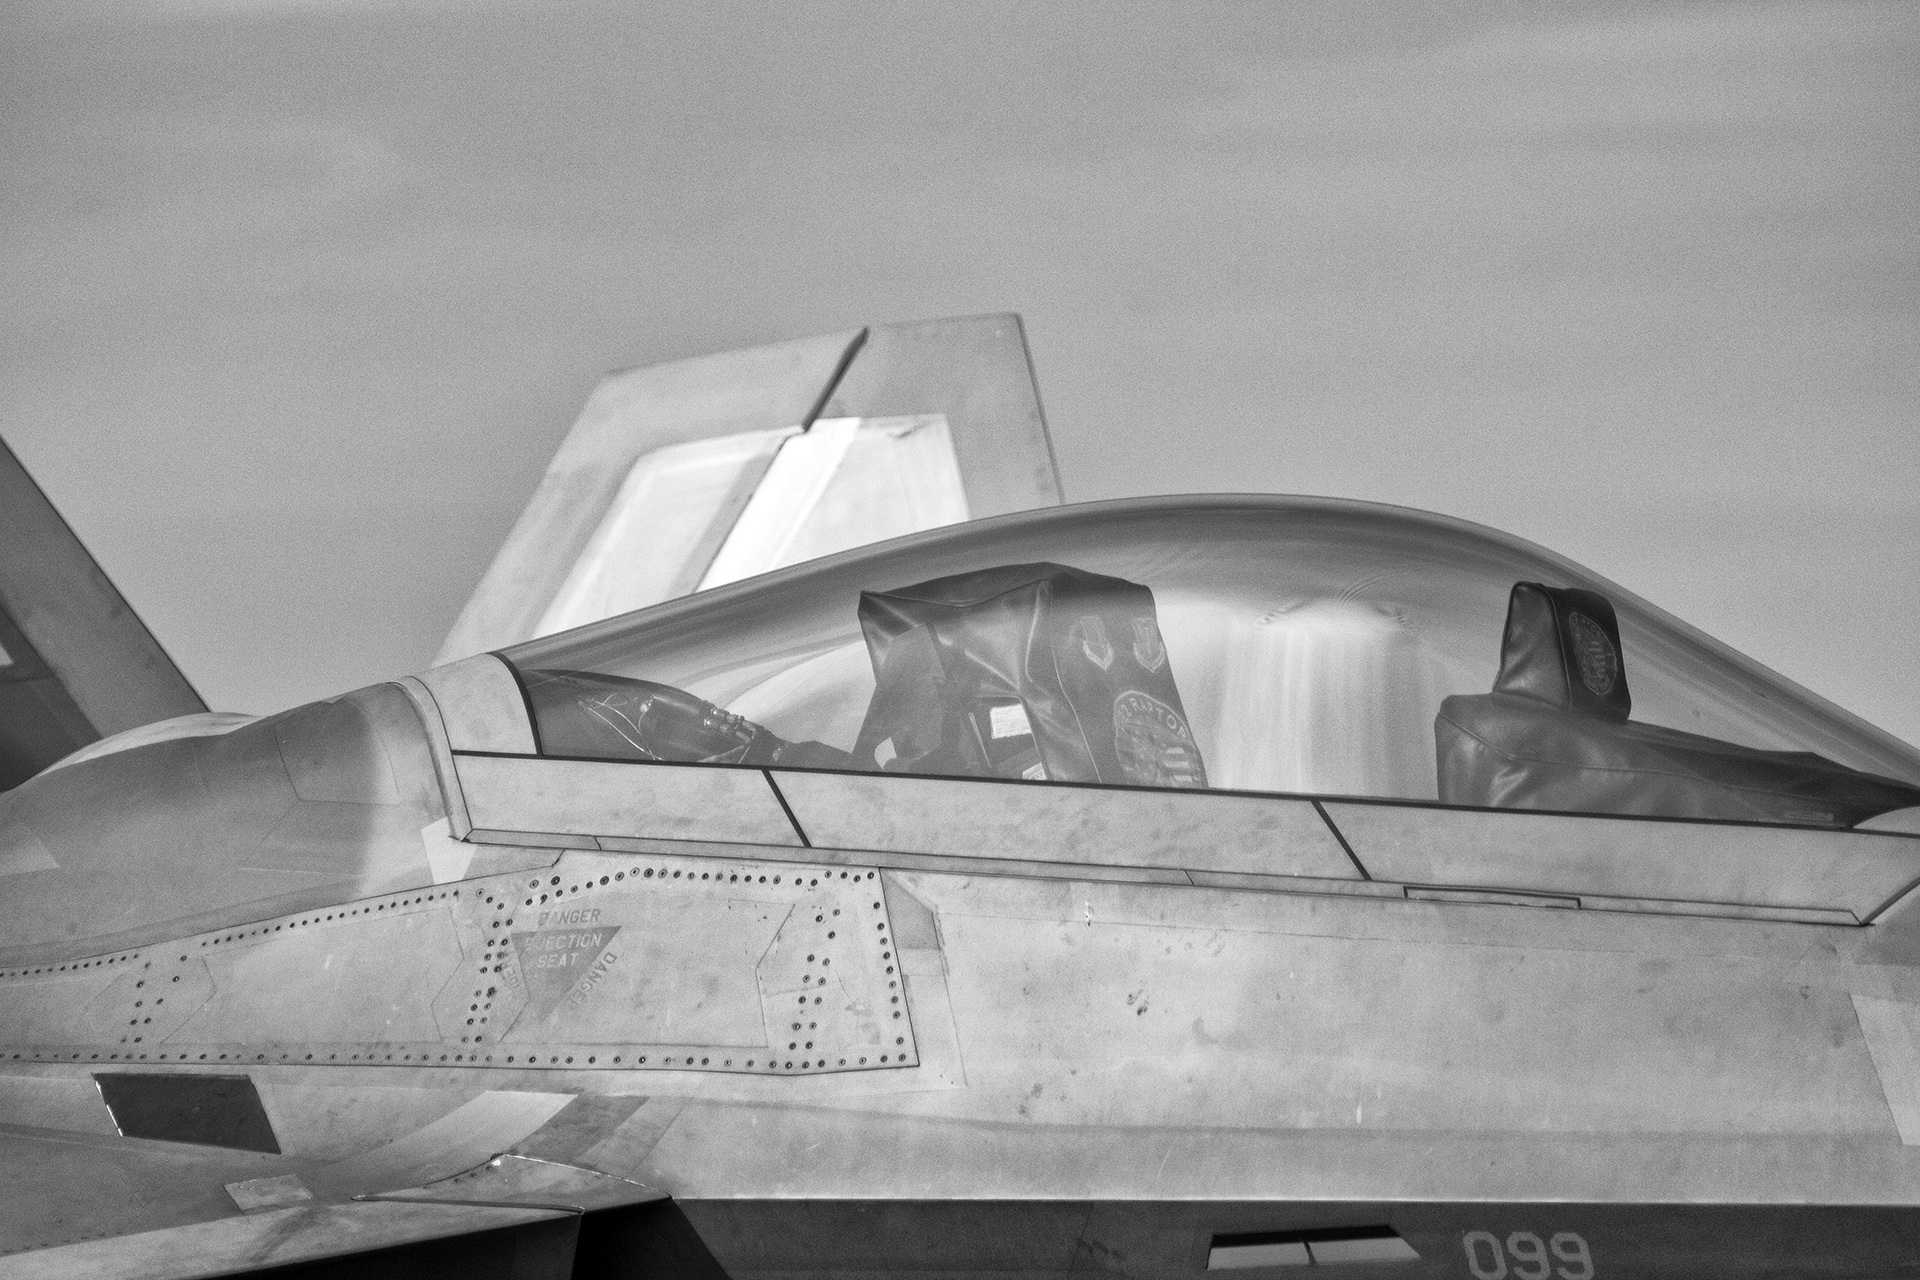
wing, air, flying, fly, airplane, plane, aircraft, military, airforce, jet, army, vehicle, aviation, flight, monochrome, raptor, war, american, airshow, fighter, defense, stealth, aeronautics, air force, jet aircraft, fighter aircraft, military aircraft, f 22 raptor, f 22, f22, atmosphere of earth, aircraft engine, mcdonnell douglas fa 18 hornet, grumman f 14 tomcat, lockheed martin